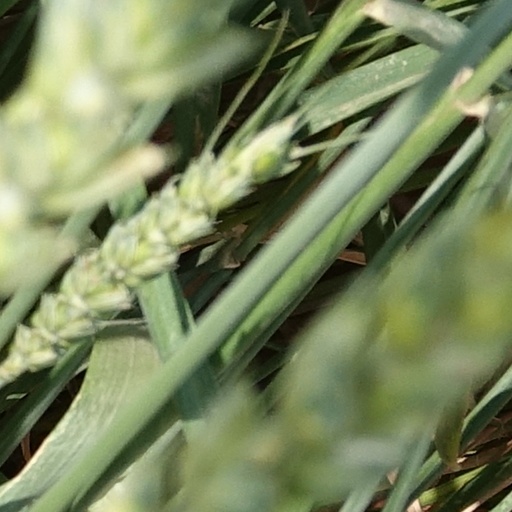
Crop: wheat